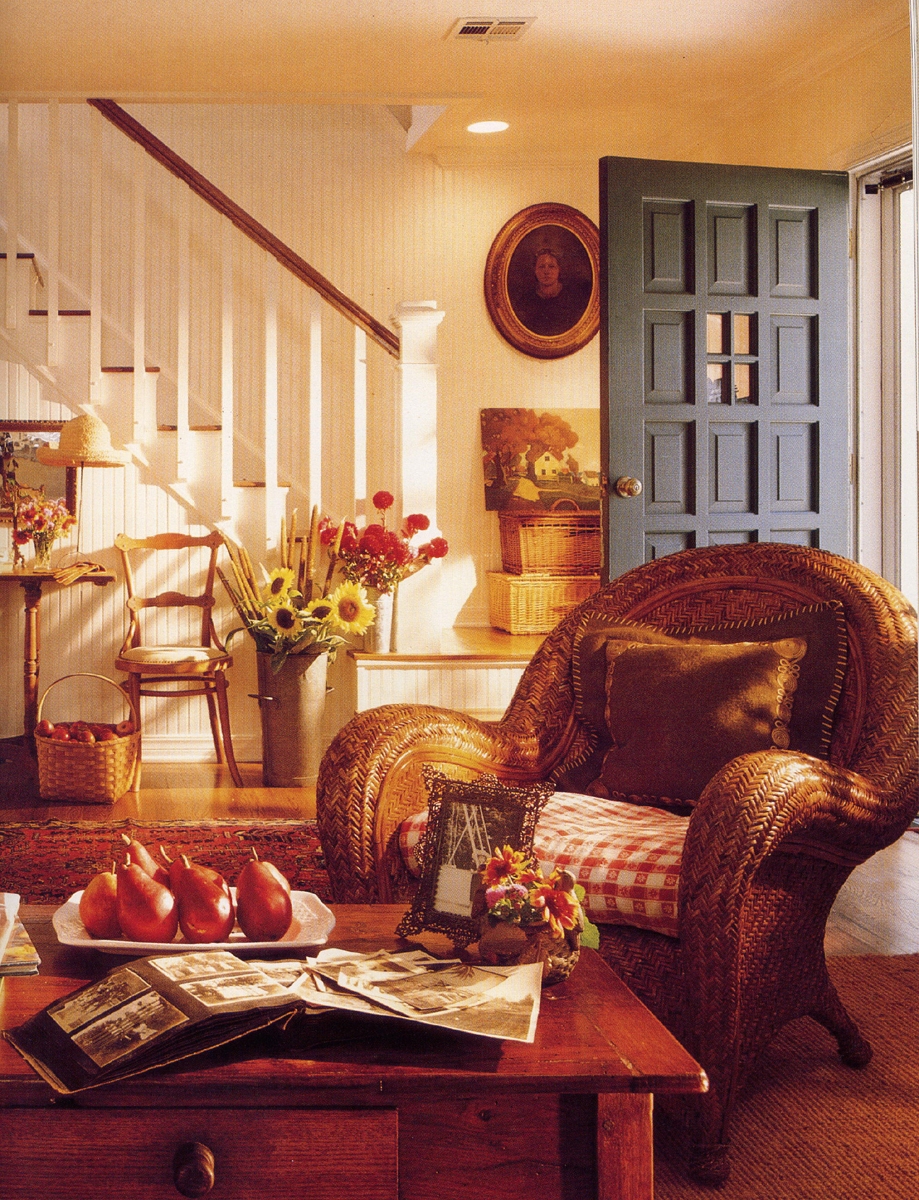
Room type: dining_room